Dutch Gap Canal

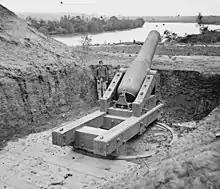
Confederate Columbiad overlooking Farrar's Island

During the American Civil War in late August, 1864, General Benjamin Butler, commander of the Union Army of the James, ordered the construction of a canal at Dutch Gap. One purpose of the canal was to allow ships to bypass the loop of the James river around Farrar's Island, which was controlled by Confederate batteries. Of particular threat was Battery Dantzler at the northern end of the Howlett Line where Confederate forces had installed two seven-inch Brooke rifles, two ten-inch Columbiad guns, and two siege mortars that had a half mile field of fire on the James River that lay on the east side of Farrar's Island. Another purpose was to continue military activity as part of the larger Petersburg Campaign to ensure that Confederate manpower resources remained strained in Eastern Virginia and unable to redeploy to other sectors.